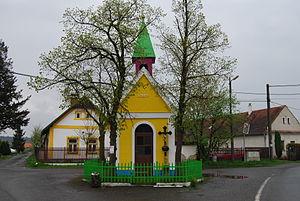
Rybníky est une commune du district de Příbram, dans la région de Bohême-Centrale, en République tchèque. Sa population s'élevait à 447 habitants en 2020.